Cate School

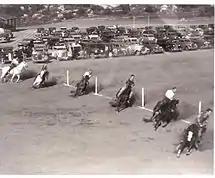

Cate's total enrollment had increased to 40 in 1919, and the school finally had enough boys to field athletic teams to compete with other private schools in the area. The first and most obvious of these was the Thacher School, which would become the traditional arch-rivalry of both schools. Cate and Thacher competed in baseball in Cate's first academic year despite the former's meager enrollment, and Cate lost the game 60-4. Cate recorded its first win in baseball over Thacher in 1921 thanks to the surge of enrollment following World War I. Perhaps the most important competitive event between the two schools, however, was gymkhana. Gymkhana, an equestrian event, involved a multitude of events such as picking up an orange or a sack on a turn at a dead run, tilting at rings, sprints, and relays. In contrast to their shortcomings on the baseball field, Cate posted an all-time winning record of 15-9 over Thacher in the 24 gymkhana competitions held. The geographic locations of Cate and Thacher, their eventual status as the two premier boarding schools of the west, and the competitiveness of their early baseball and equestrian competitions likely contributed to the rivalry as it stands today over 100 years later.